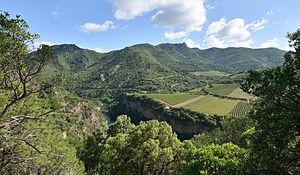
La rivière de l'Orb dans le parc naturel régional du Haut-Languedoc. Vieussan, Hérault, France.